Sky position (RA, Dec in degrees): 130.396, 1.22
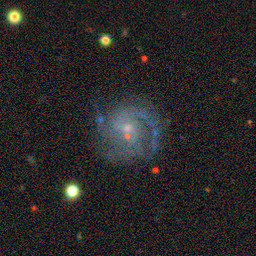
Galaxy morphology: Unbarred Loose Spiral Galaxies